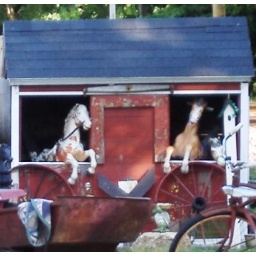
One of the more disturbing things I've seen, big plastic horses in a little barn